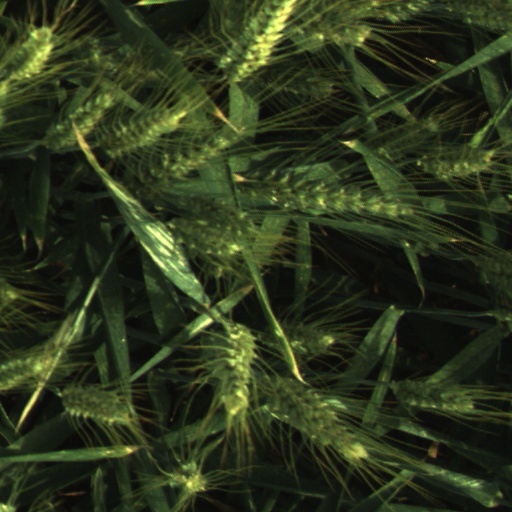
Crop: wheat